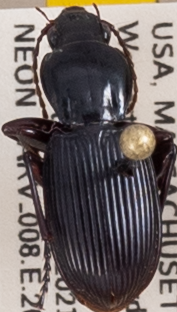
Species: Pterostichus tristis
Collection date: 2021-09-01 04:00:00
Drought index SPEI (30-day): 0.76
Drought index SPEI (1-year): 0.496
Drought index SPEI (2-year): -0.334